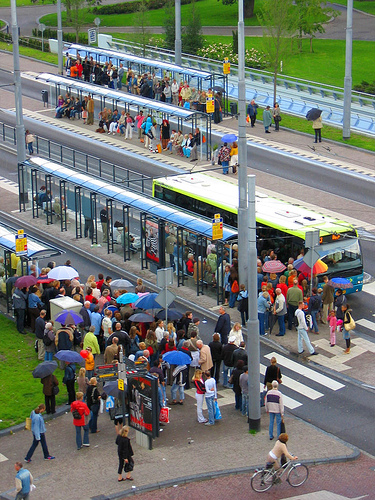
A group of people waiting at a bus stop.

A group of people standing on a road where a bus is parked.

Crowds of people on a street corner and a bus picks up people.

A group of people with umbrellas next to a bus.